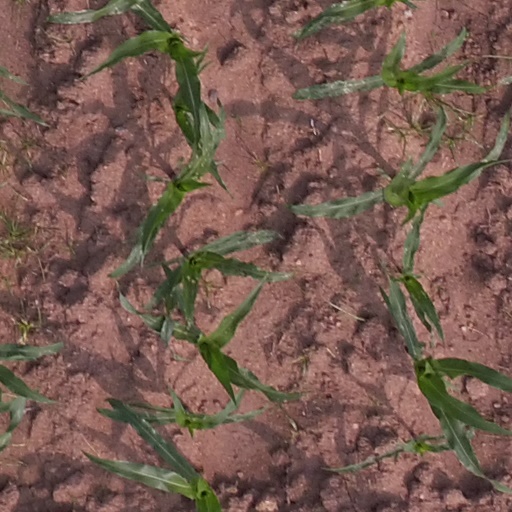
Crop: maize; corn